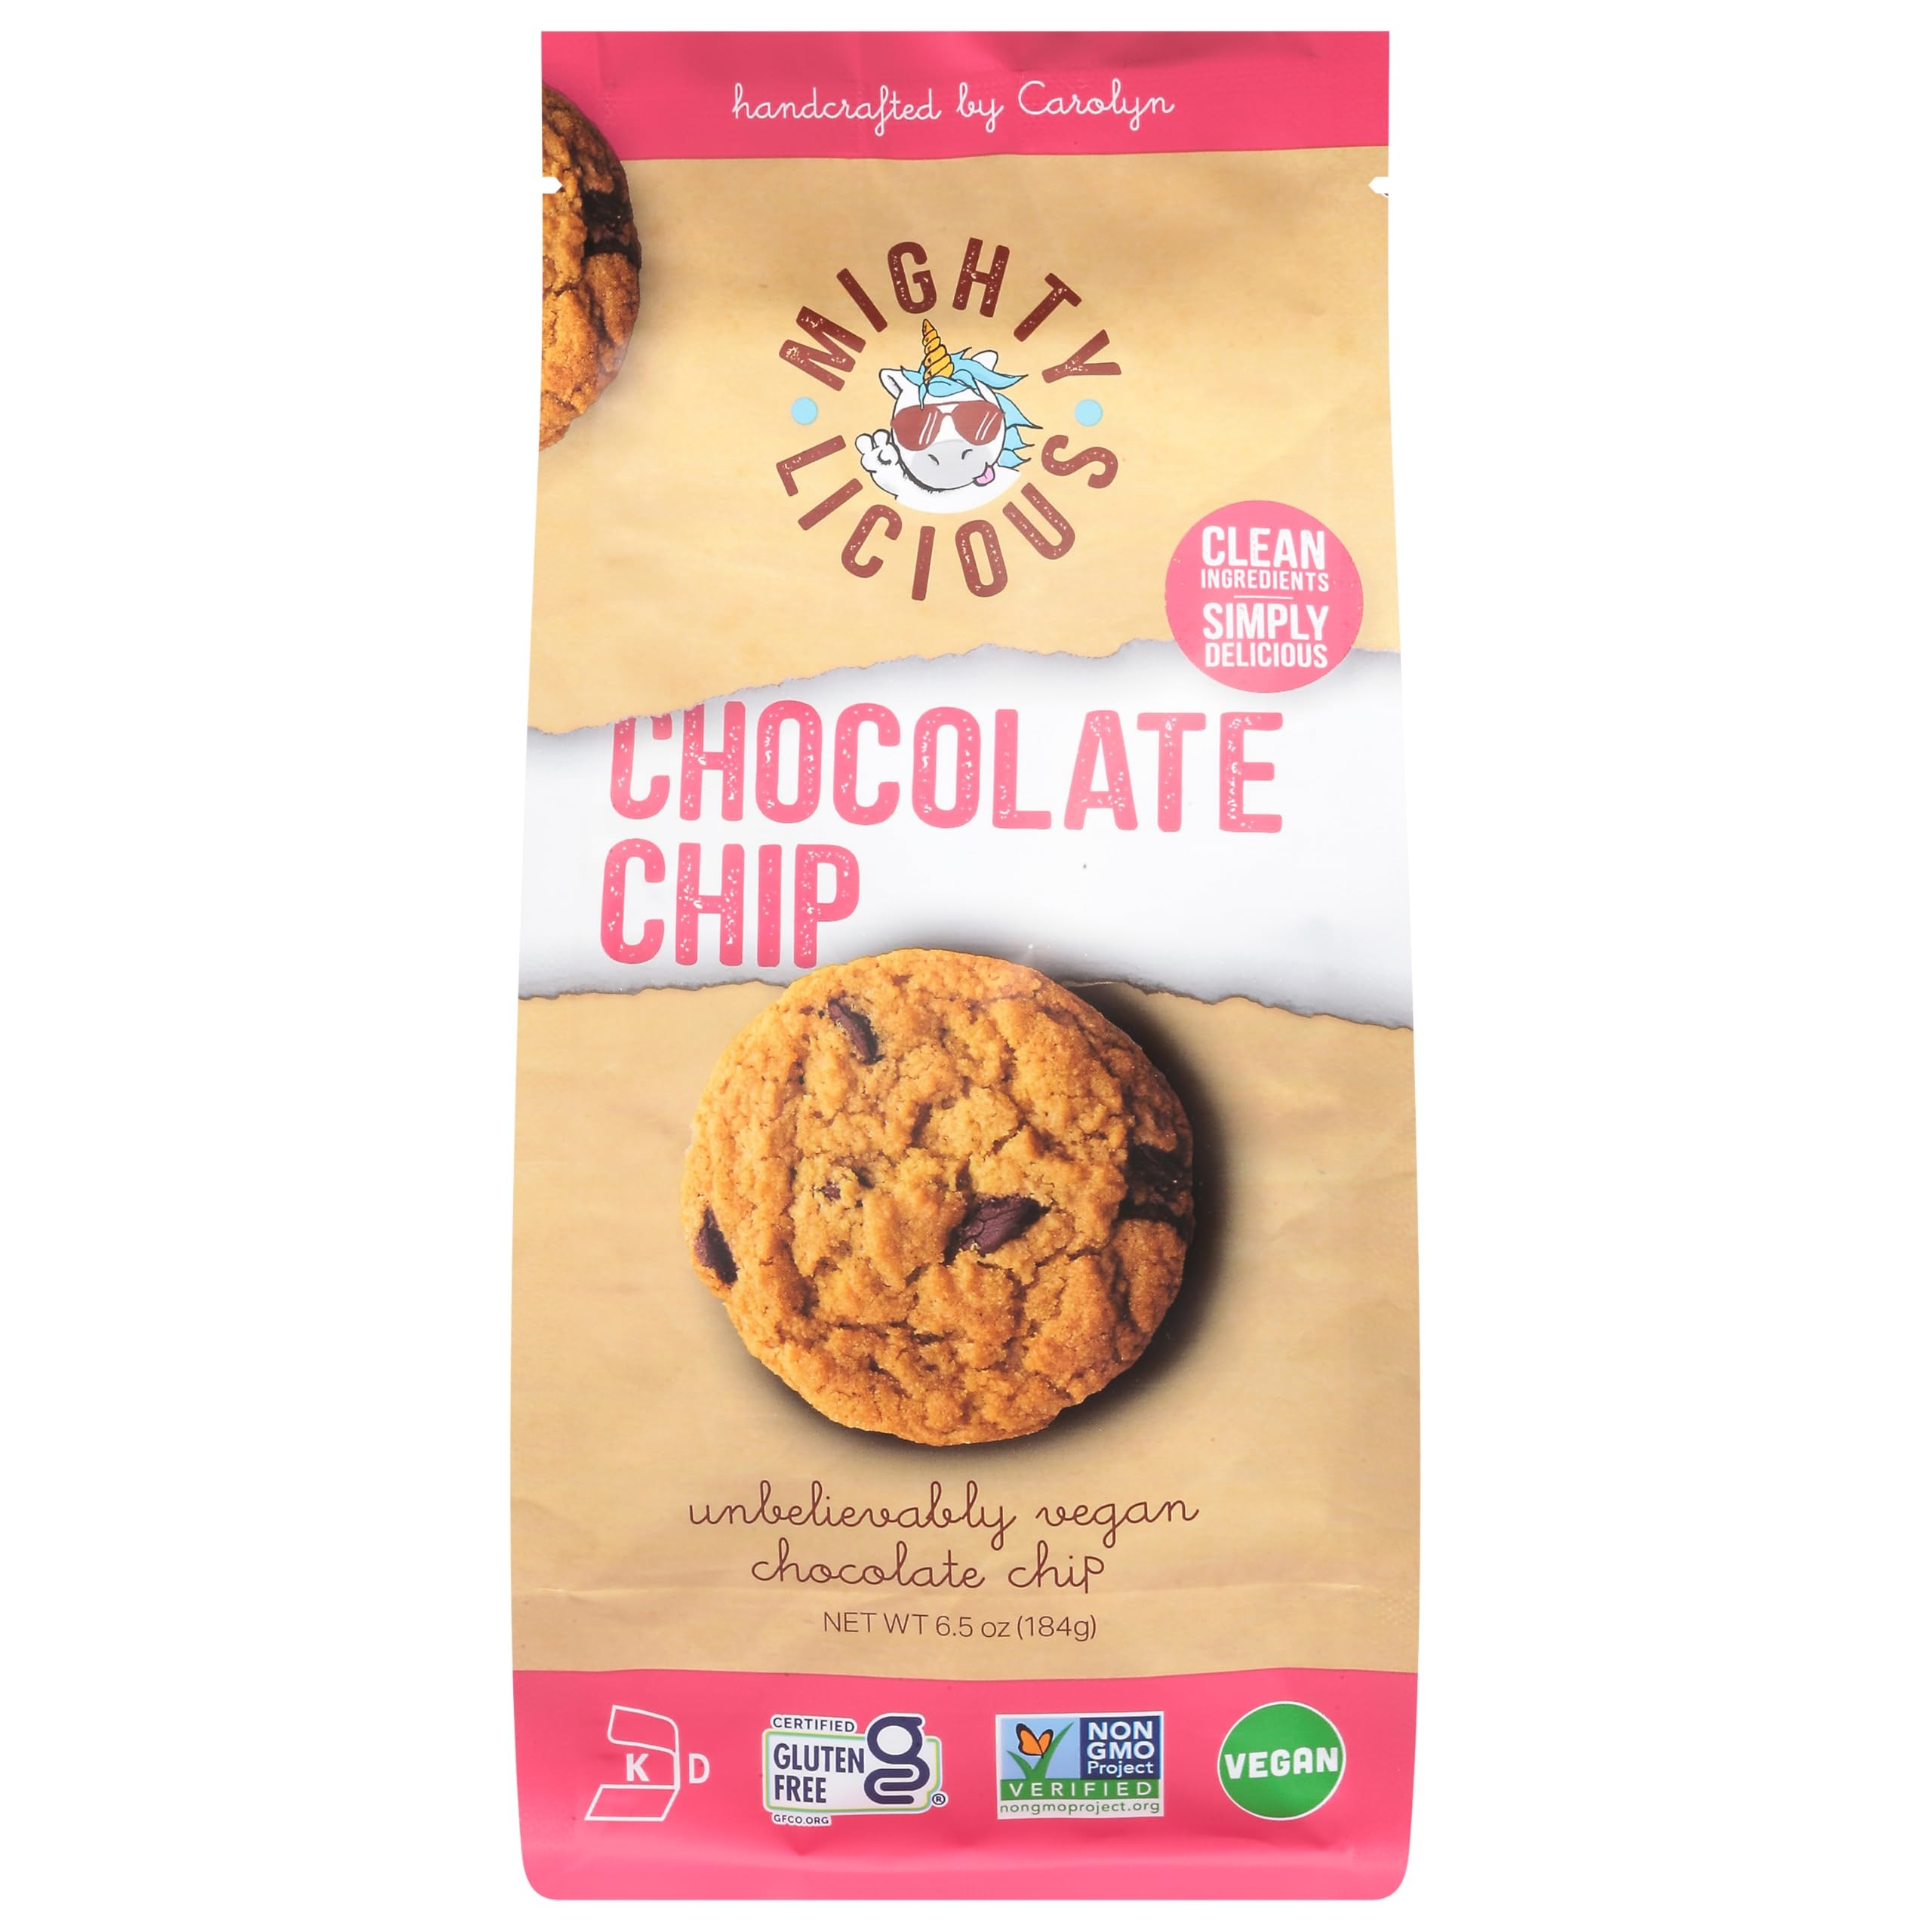
Item Name: Mightylicious, Gluten Free Chocolate Chip Cookies, 6.5 Ounce
Product Description: Chocolate Chip Cookies
Value: 6.5
Unit: Ounce

Price: 7.65